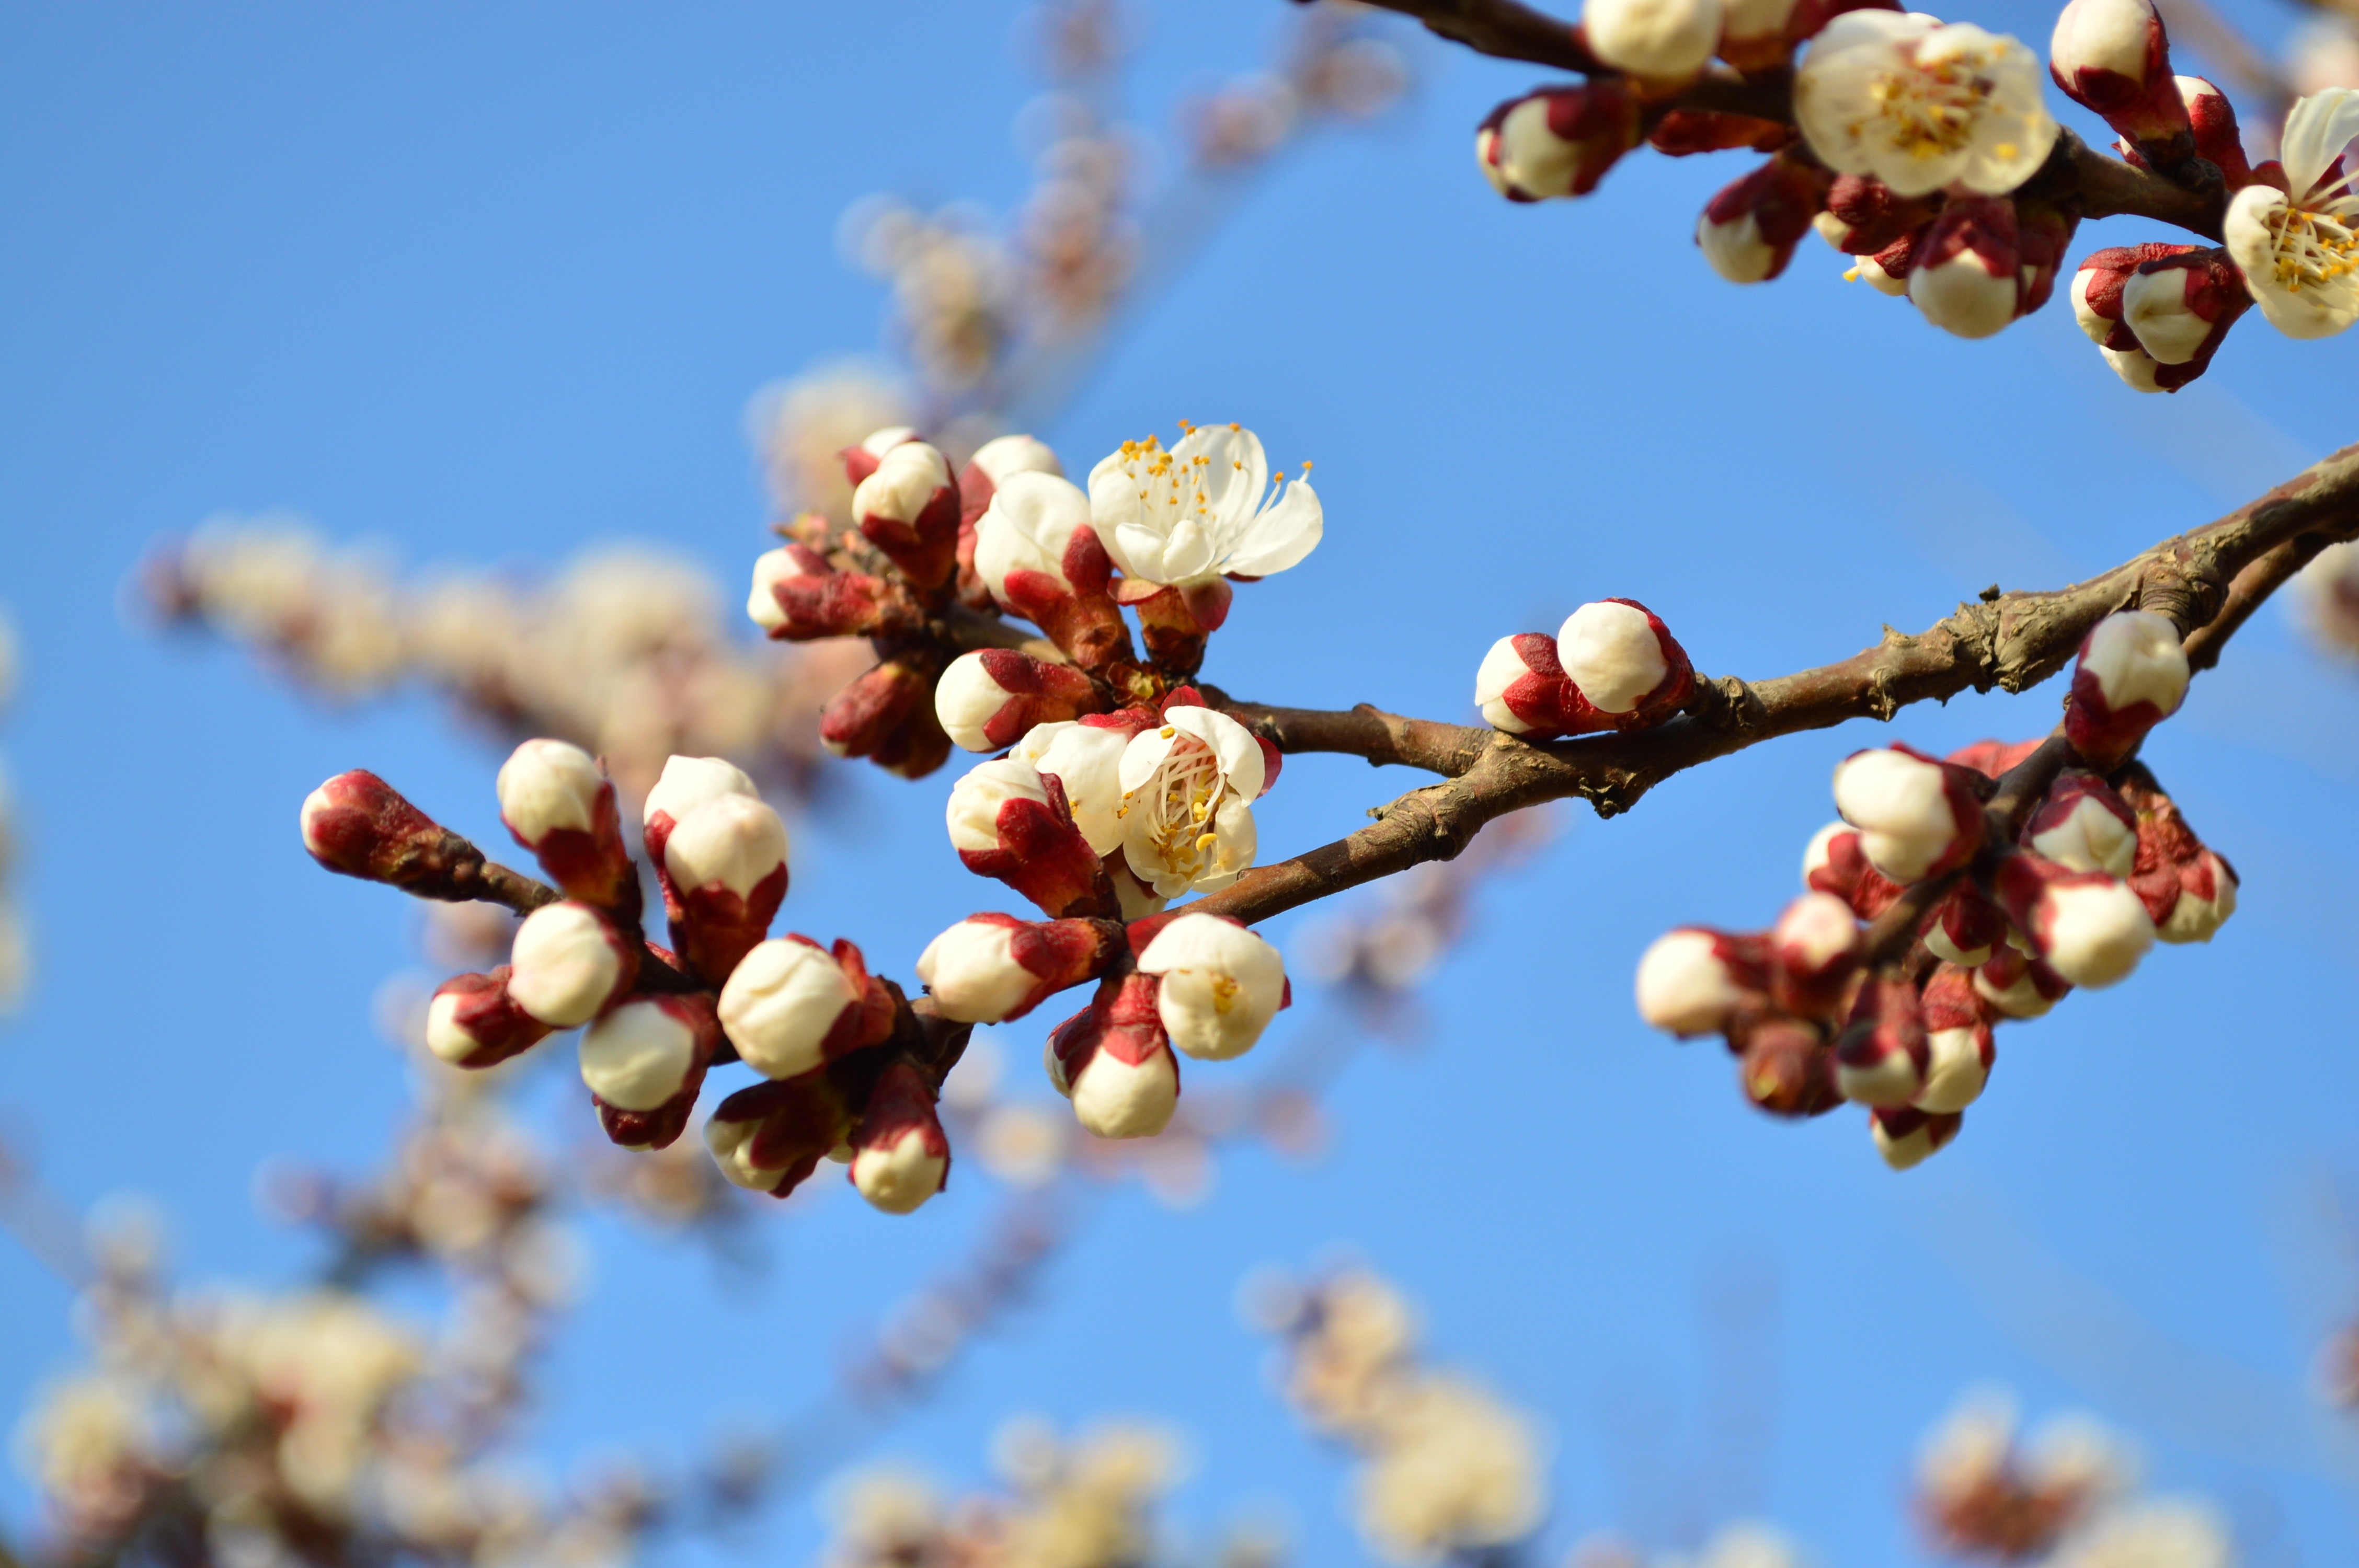
tree, nature, branch, blossom, plant, fruit, flower, food, spring, produce, flora, season, flowers, shrub, macro photography, peach blossom, xi an